Cornelis Norbertus Gijsbrechts

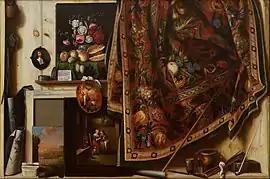
"A cabinet in the artist's studio"

Gijsbrechts often used the illusionistic device of a curtain to partially cover the principal object depicted in the painting. Gijsbrechts is alluding thus to the common 17th-century practice of protecting precious paintings behind a curtain. Gijsbrecht pushed the limits of the trompe-l'œil painting to its limits with his picture "Easel with still life of fruit" (1670-72, Statens Museum for Kunst). It has the outline of an easel sawn out of wood, with three pictures leaning against it and all kinds of objects attached to it. On the easel is a still life of fruit, with an unfolded letter hanging over its upper edge. In front of sill life he painted or attached various painting utensils, including a painting stick that originally protruded far into the room and a hook from which the palette dangles. On the left of the still life painting a small oval picture with the portrait of his patron Christian V is painted and immediately next to it is a note with the painter's signature. On the floor is another trompe l'oeil picture which leans against a leg of the easel and of which only the reverse side is visible.